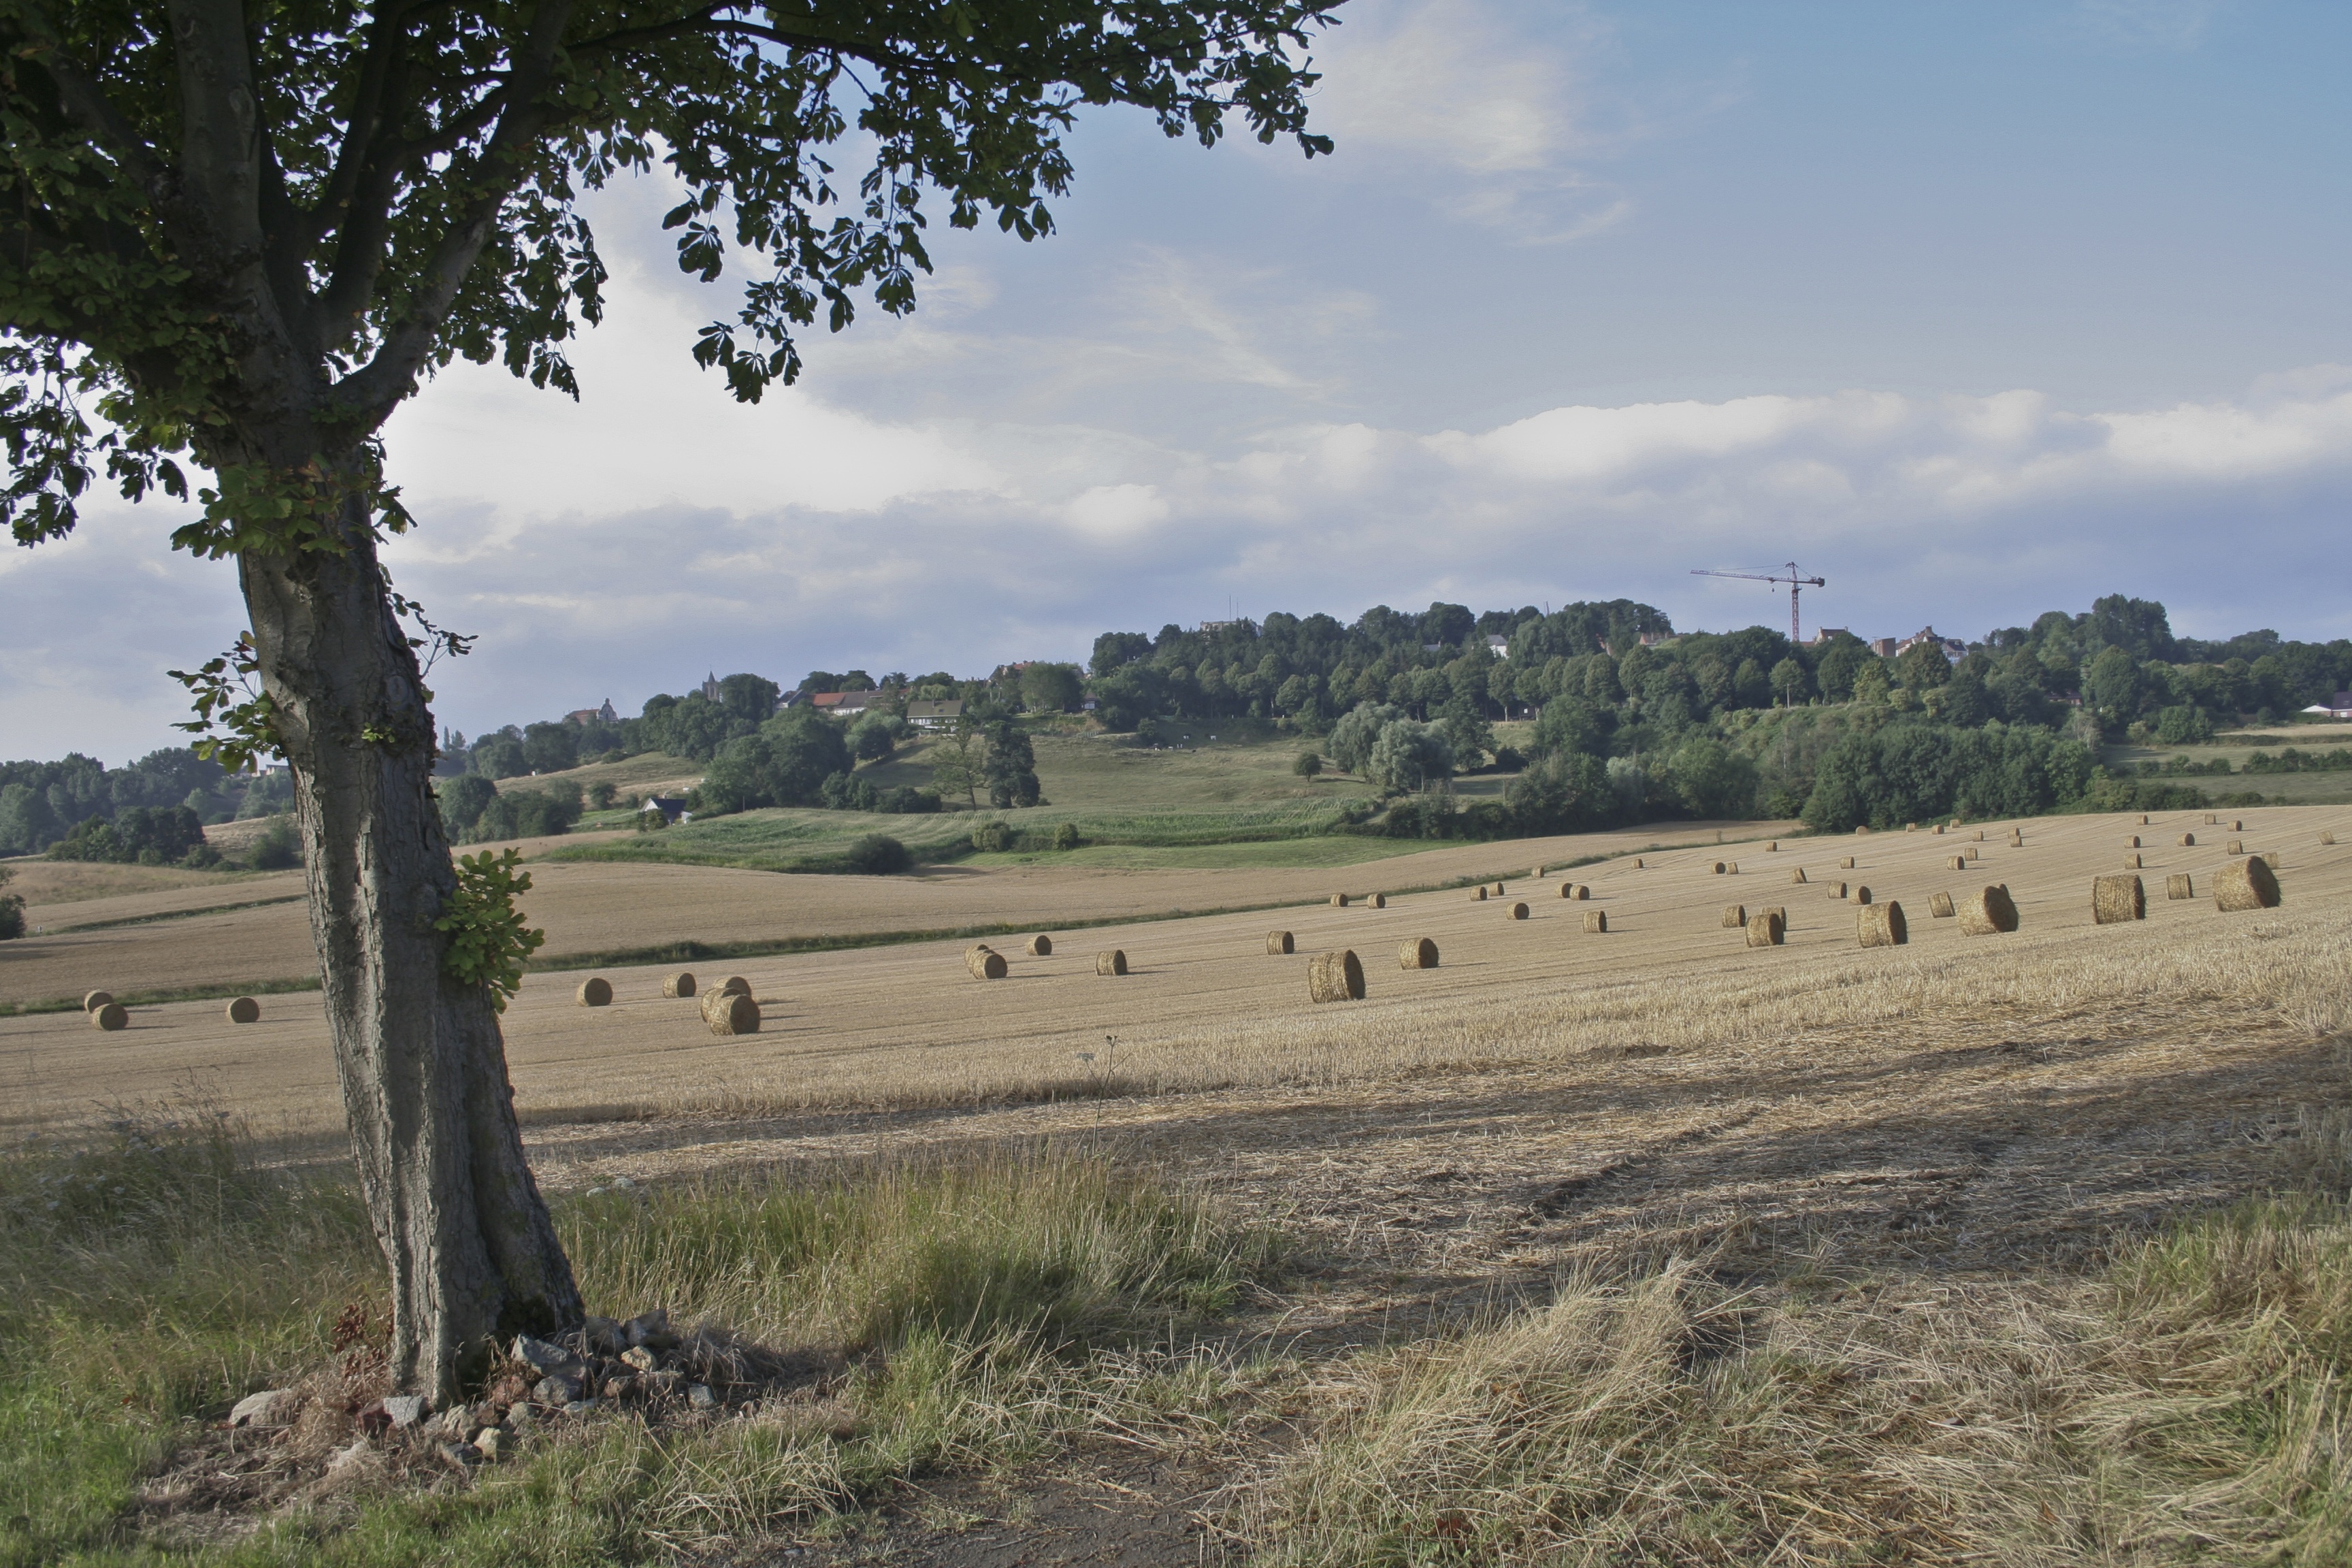
landscape, tree, grass, wilderness, field, prairie, countryside, hill, france, farming, ranch, terrain, savanna, plain, french, badlands, habitat, ecosystem, rural area, natural environment, woody plant